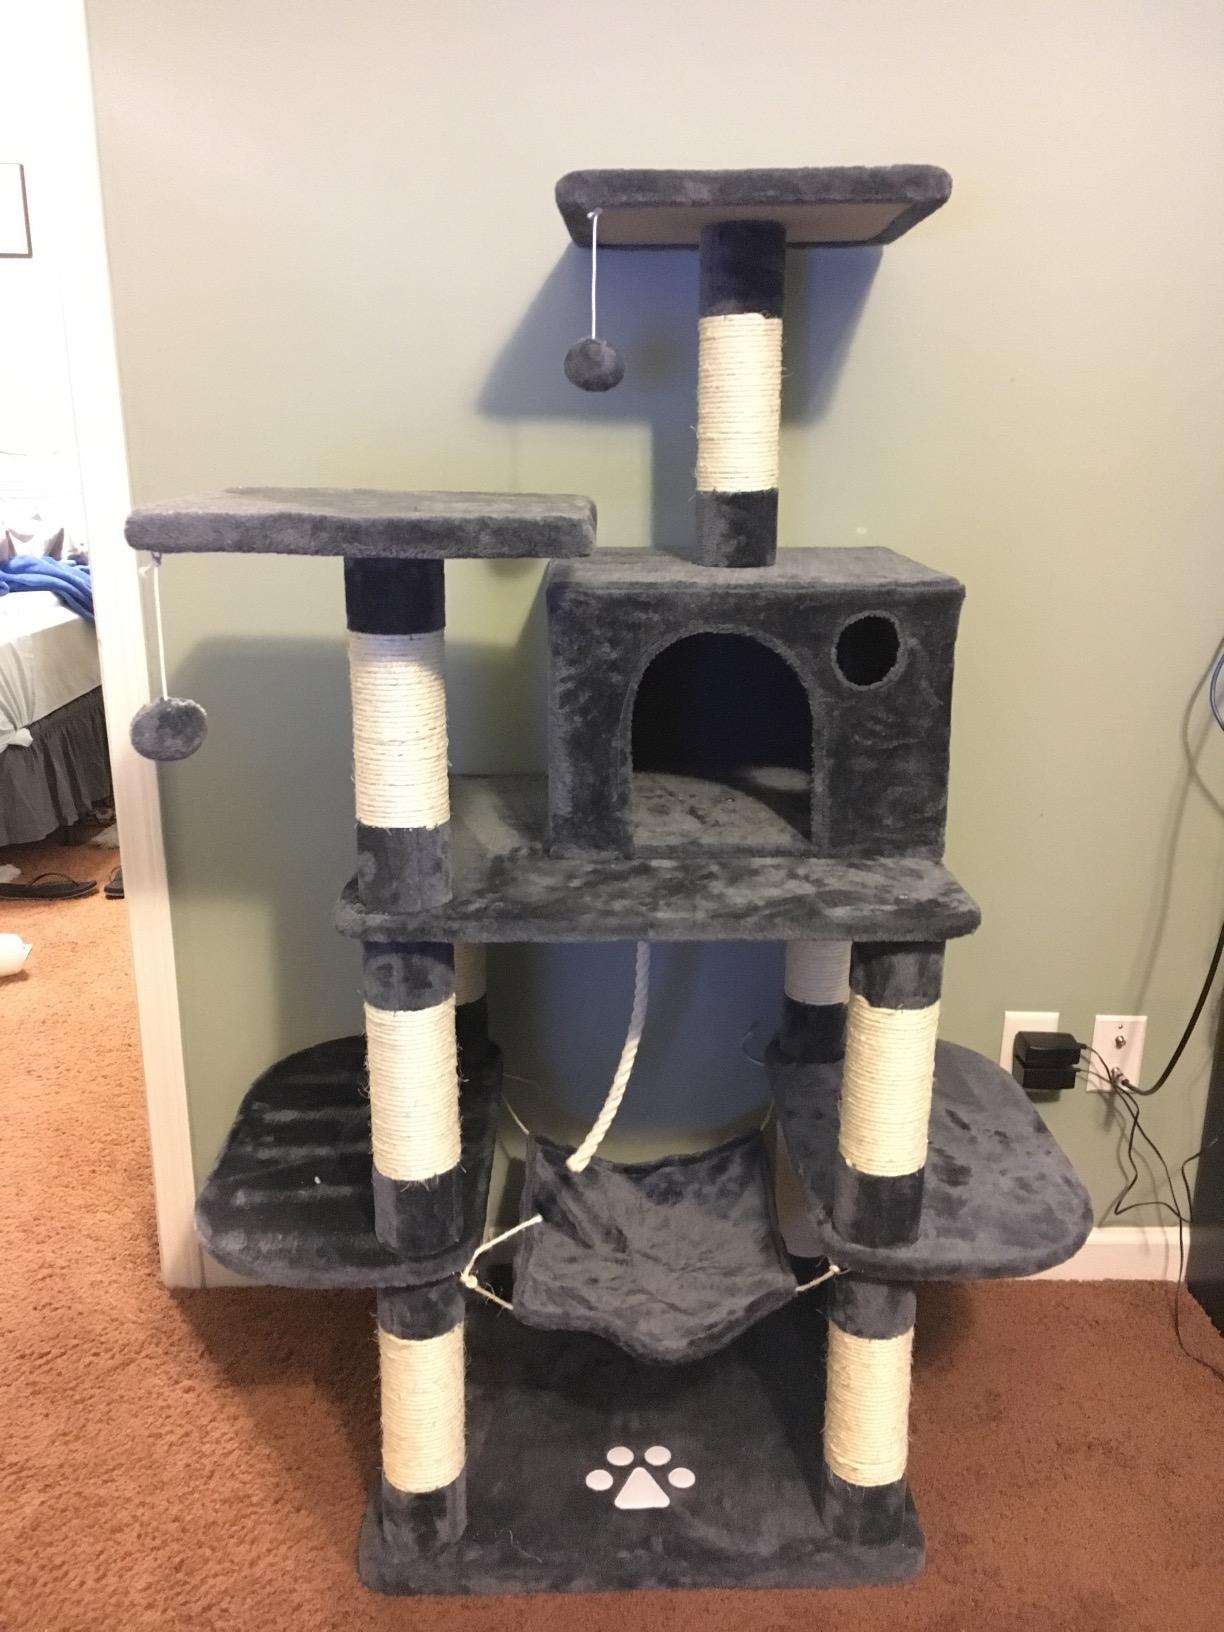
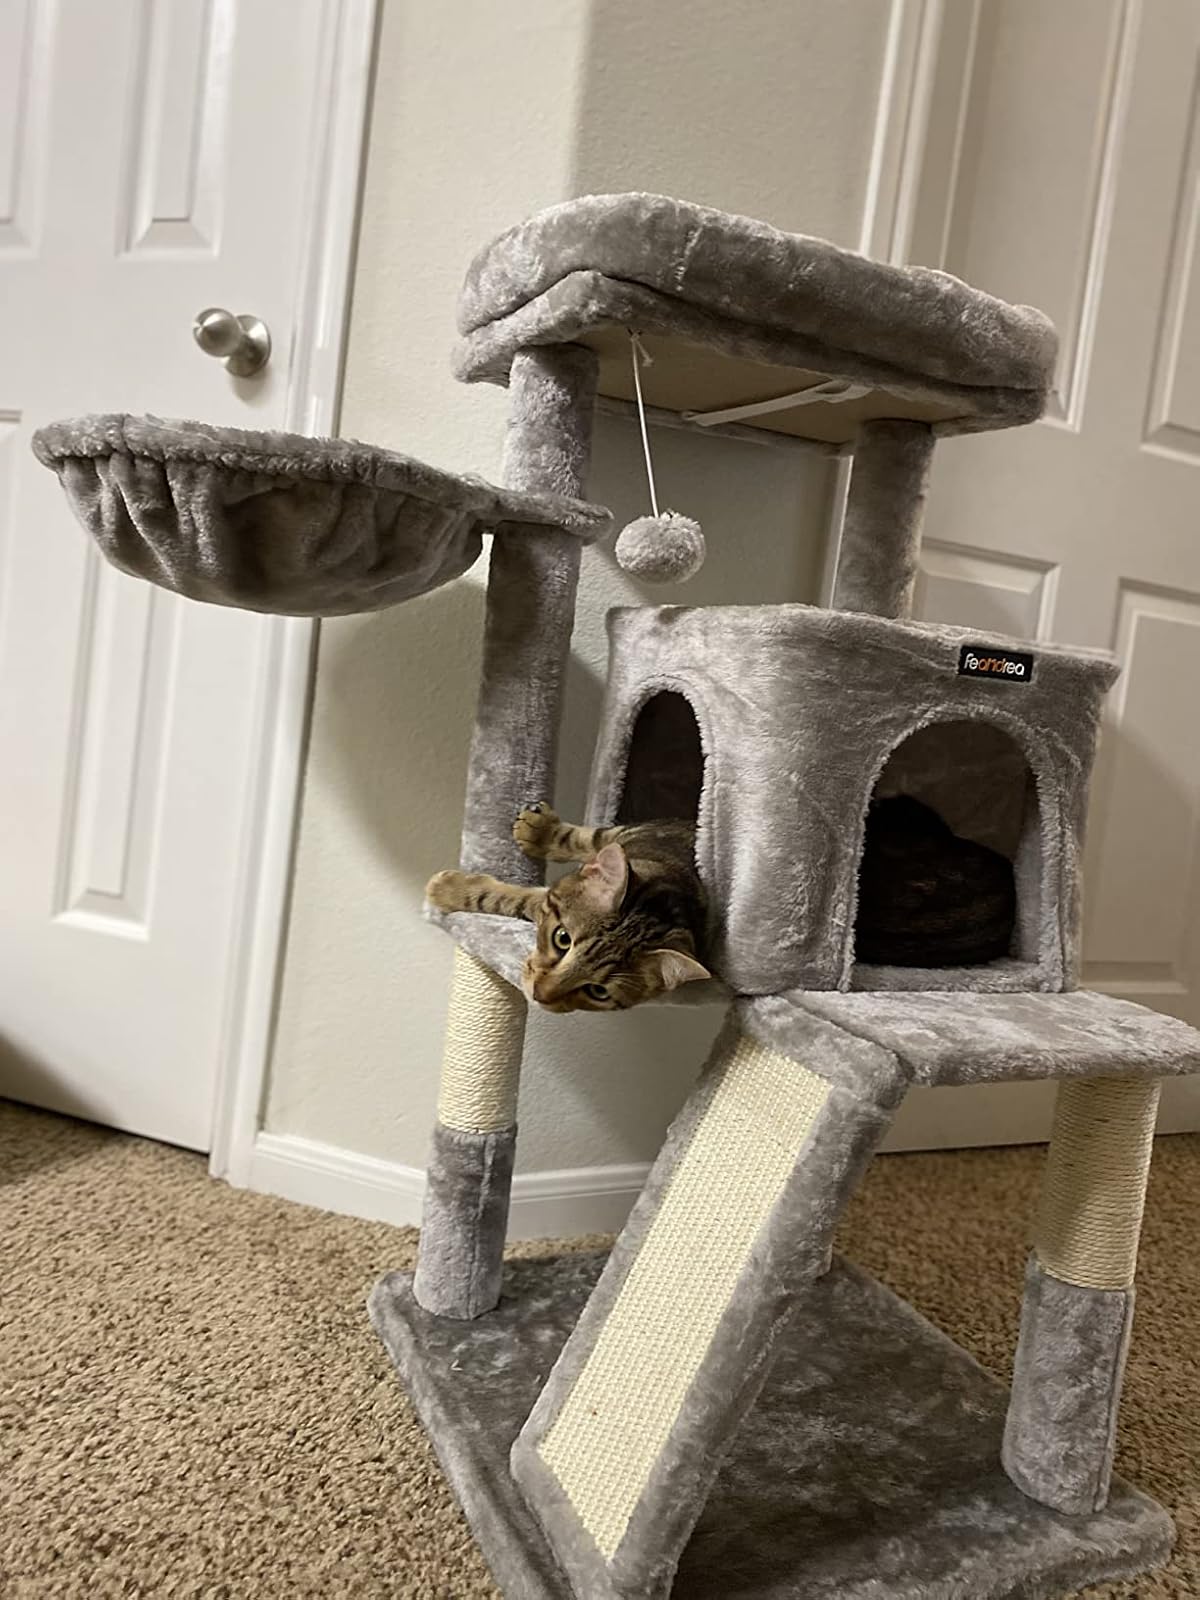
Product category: items_cat tree
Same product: no